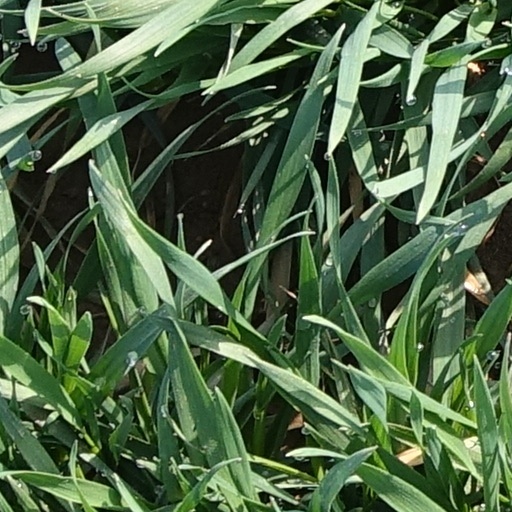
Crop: wheat